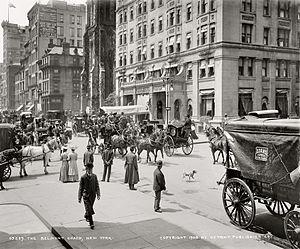
L’église collégiale Marble de New York, est un édifice religieux chrétien de New York aux États-Unis, appartenant au culte réformé presbytérien.